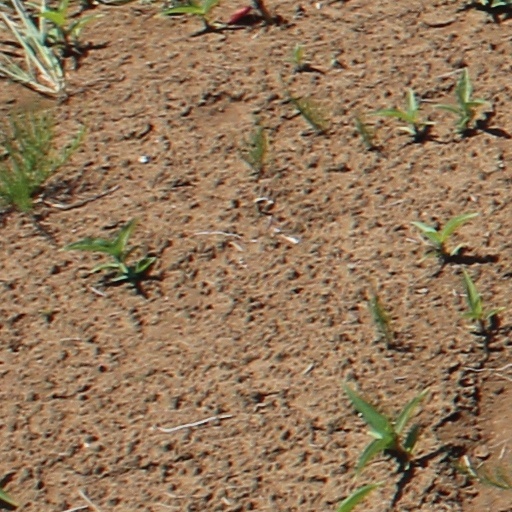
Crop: wheat